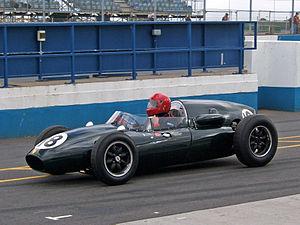
Le Grand Prix d'Allemagne 1958, disputé sur le Nürburgring le 3 août 1958, est la soixante-douzième épreuve du championnat du monde de Formule 1 courue depuis 1950 et la huitième manche du championnat 1958. La course est également ouverte aux monoplaces de Formule 2, qui bénéficient d'un classement séparé.